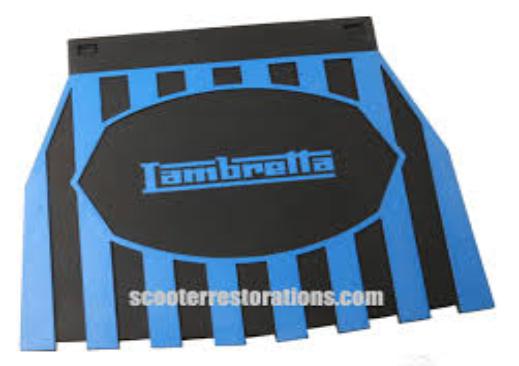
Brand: lambretta
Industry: Transportation